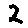
Label: 2